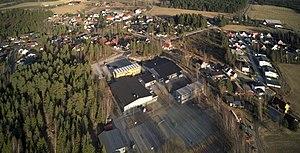
Algarheim est une localité du comté d'Akershus, en Norvège. En 2005, sa population était de 371 habitants.